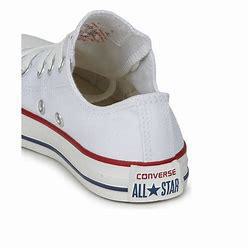
Brand: Converse
Model: All Star Ox